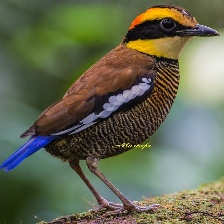
Species: BANDED PITA
Scientific name: HYDRORNIS GUAJANA